Atacama Cosmology Telescope

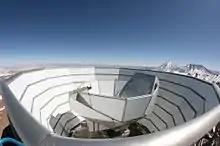
The Atacama Cosmology Telescope viewed from the top of the outer ground screen. The top half of the segmented, primary mirror can be seen above the inner ground screen that moves with the telescope.

Water vapor in the atmosphere emits microwave radiation which contaminates measurements of the CMB, for this reason CMB telescopes benefit from arid, high-altitude locations. ACT is located in the dry and high (yet easily accessible) Chajnantor plateau in the Andean mountains in the Atacama Desert in northern Chile. Due to the exceptional observing conditions of the Atacama Desert and its accessibility by road and nearby ports, several other observatories are located in the region, including CBI, ASTE, Nanten, APEX and ALMA. These astronomical observatories and telescopes form the Llano de Chajnantor Observatory, a cluster of astronomical telescopes primarily in millimeter and sub-millimeter wavelengths.